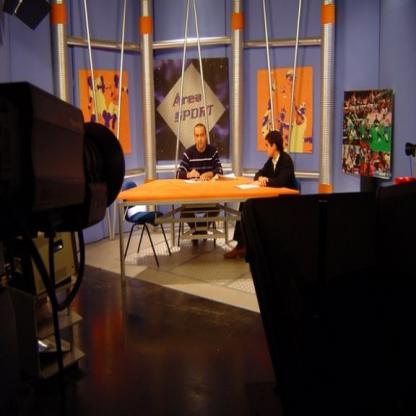
Scene: Indoor